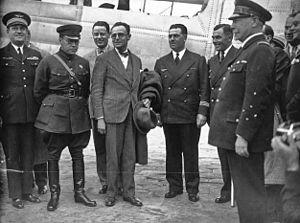
Cette page concerne l'année 1933 du calendrier grégorien.